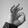
ASL letter: F